Tornadoes of 2018

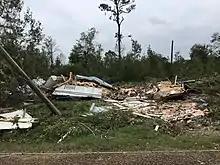
EF2 damage to a mobile home near Trout, Louisiana.

The Storm Prediction Center issued an enhanced risk of severe weather for portions of the Great Lakes region of the United States on September 20. This outlook included a 10% hatched risk area for tornadoes. A line of severe thunderstorms with numerous embedded tornadoes impacted the region that evening. The most significant tornado that occurred that evening was a high-end EF2 that struck Morristown, Minnesota, heavily damaging or destroying multiple homes in town. Twenty-five tornadoes touched down in Minnesota alone, making September 20, 2018 the third-most prolific tornado day in state history.